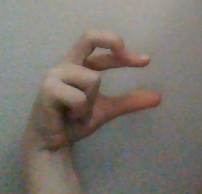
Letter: thal